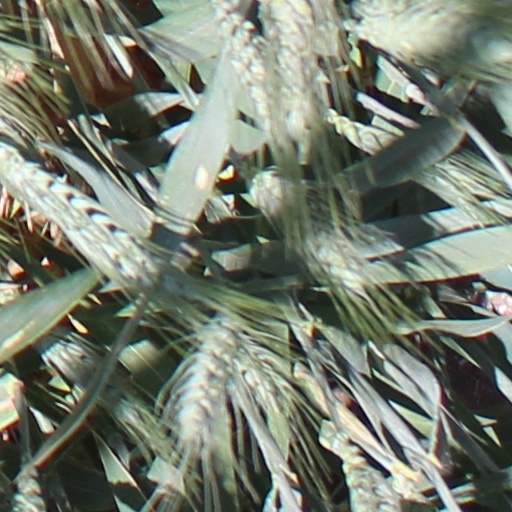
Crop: wheat